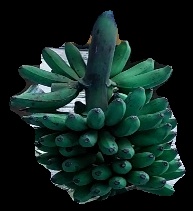
Variety: rasbale
Grade: grade3